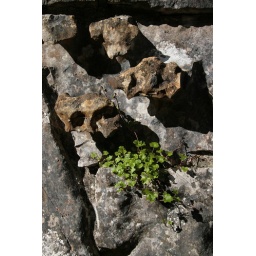
face in stone